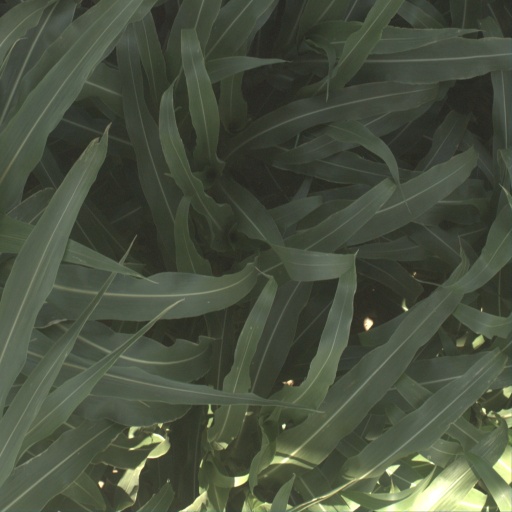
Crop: sorghum